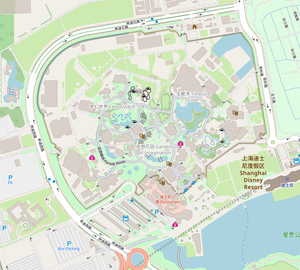
Shanghai Disneyland est un parc à thèmes de la Walt Disney Company, il a ouvert le 16 juin 2016 et est situé dans la ville nouvelle de Chuansha, dans le district de Pudong, à Shanghai, en Chine. Il fut le second parc Disney à ouvrir en Chine après le Hong Kong Disneyland ouvert en 2005, il forme avec ses deux hôtels le complexe Shanghai Disney Resort. L'état chinois au travers du Shanghai Shendi Group est le propriétaire majoritaire du parc, il est cependant géré par la Walt Disney Company qui détient le reste des parts.